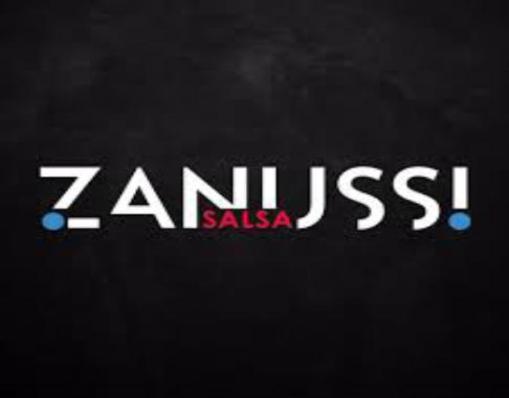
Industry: Electronic